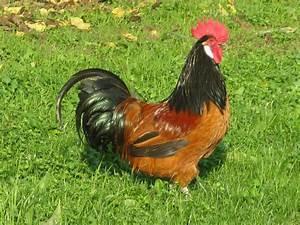
chicken